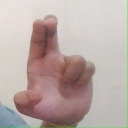
अक्षर: आ